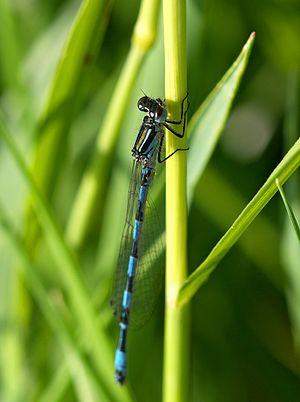
Le Milleron est une rivière, qui coule dans les départements de l'Yonne, en bord de la Puisaye en région Bourgogne-Franche-Comté, puis du Loiret, dans le Gâtinais en région Centre-Val de Loire. C'est un affluent droit du Loing, donc un sous-affluent de la Seine.
Aillant-sur-Milleron est une commune française située dans le département du Loiret en région Centre-Val de Loire.